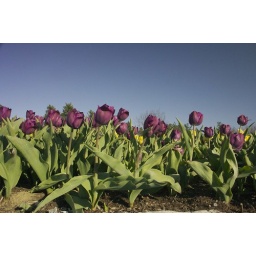
a purple bed of spring toulips against a calm blue sky as photographed in Cox arboretum in Dayton, OH.